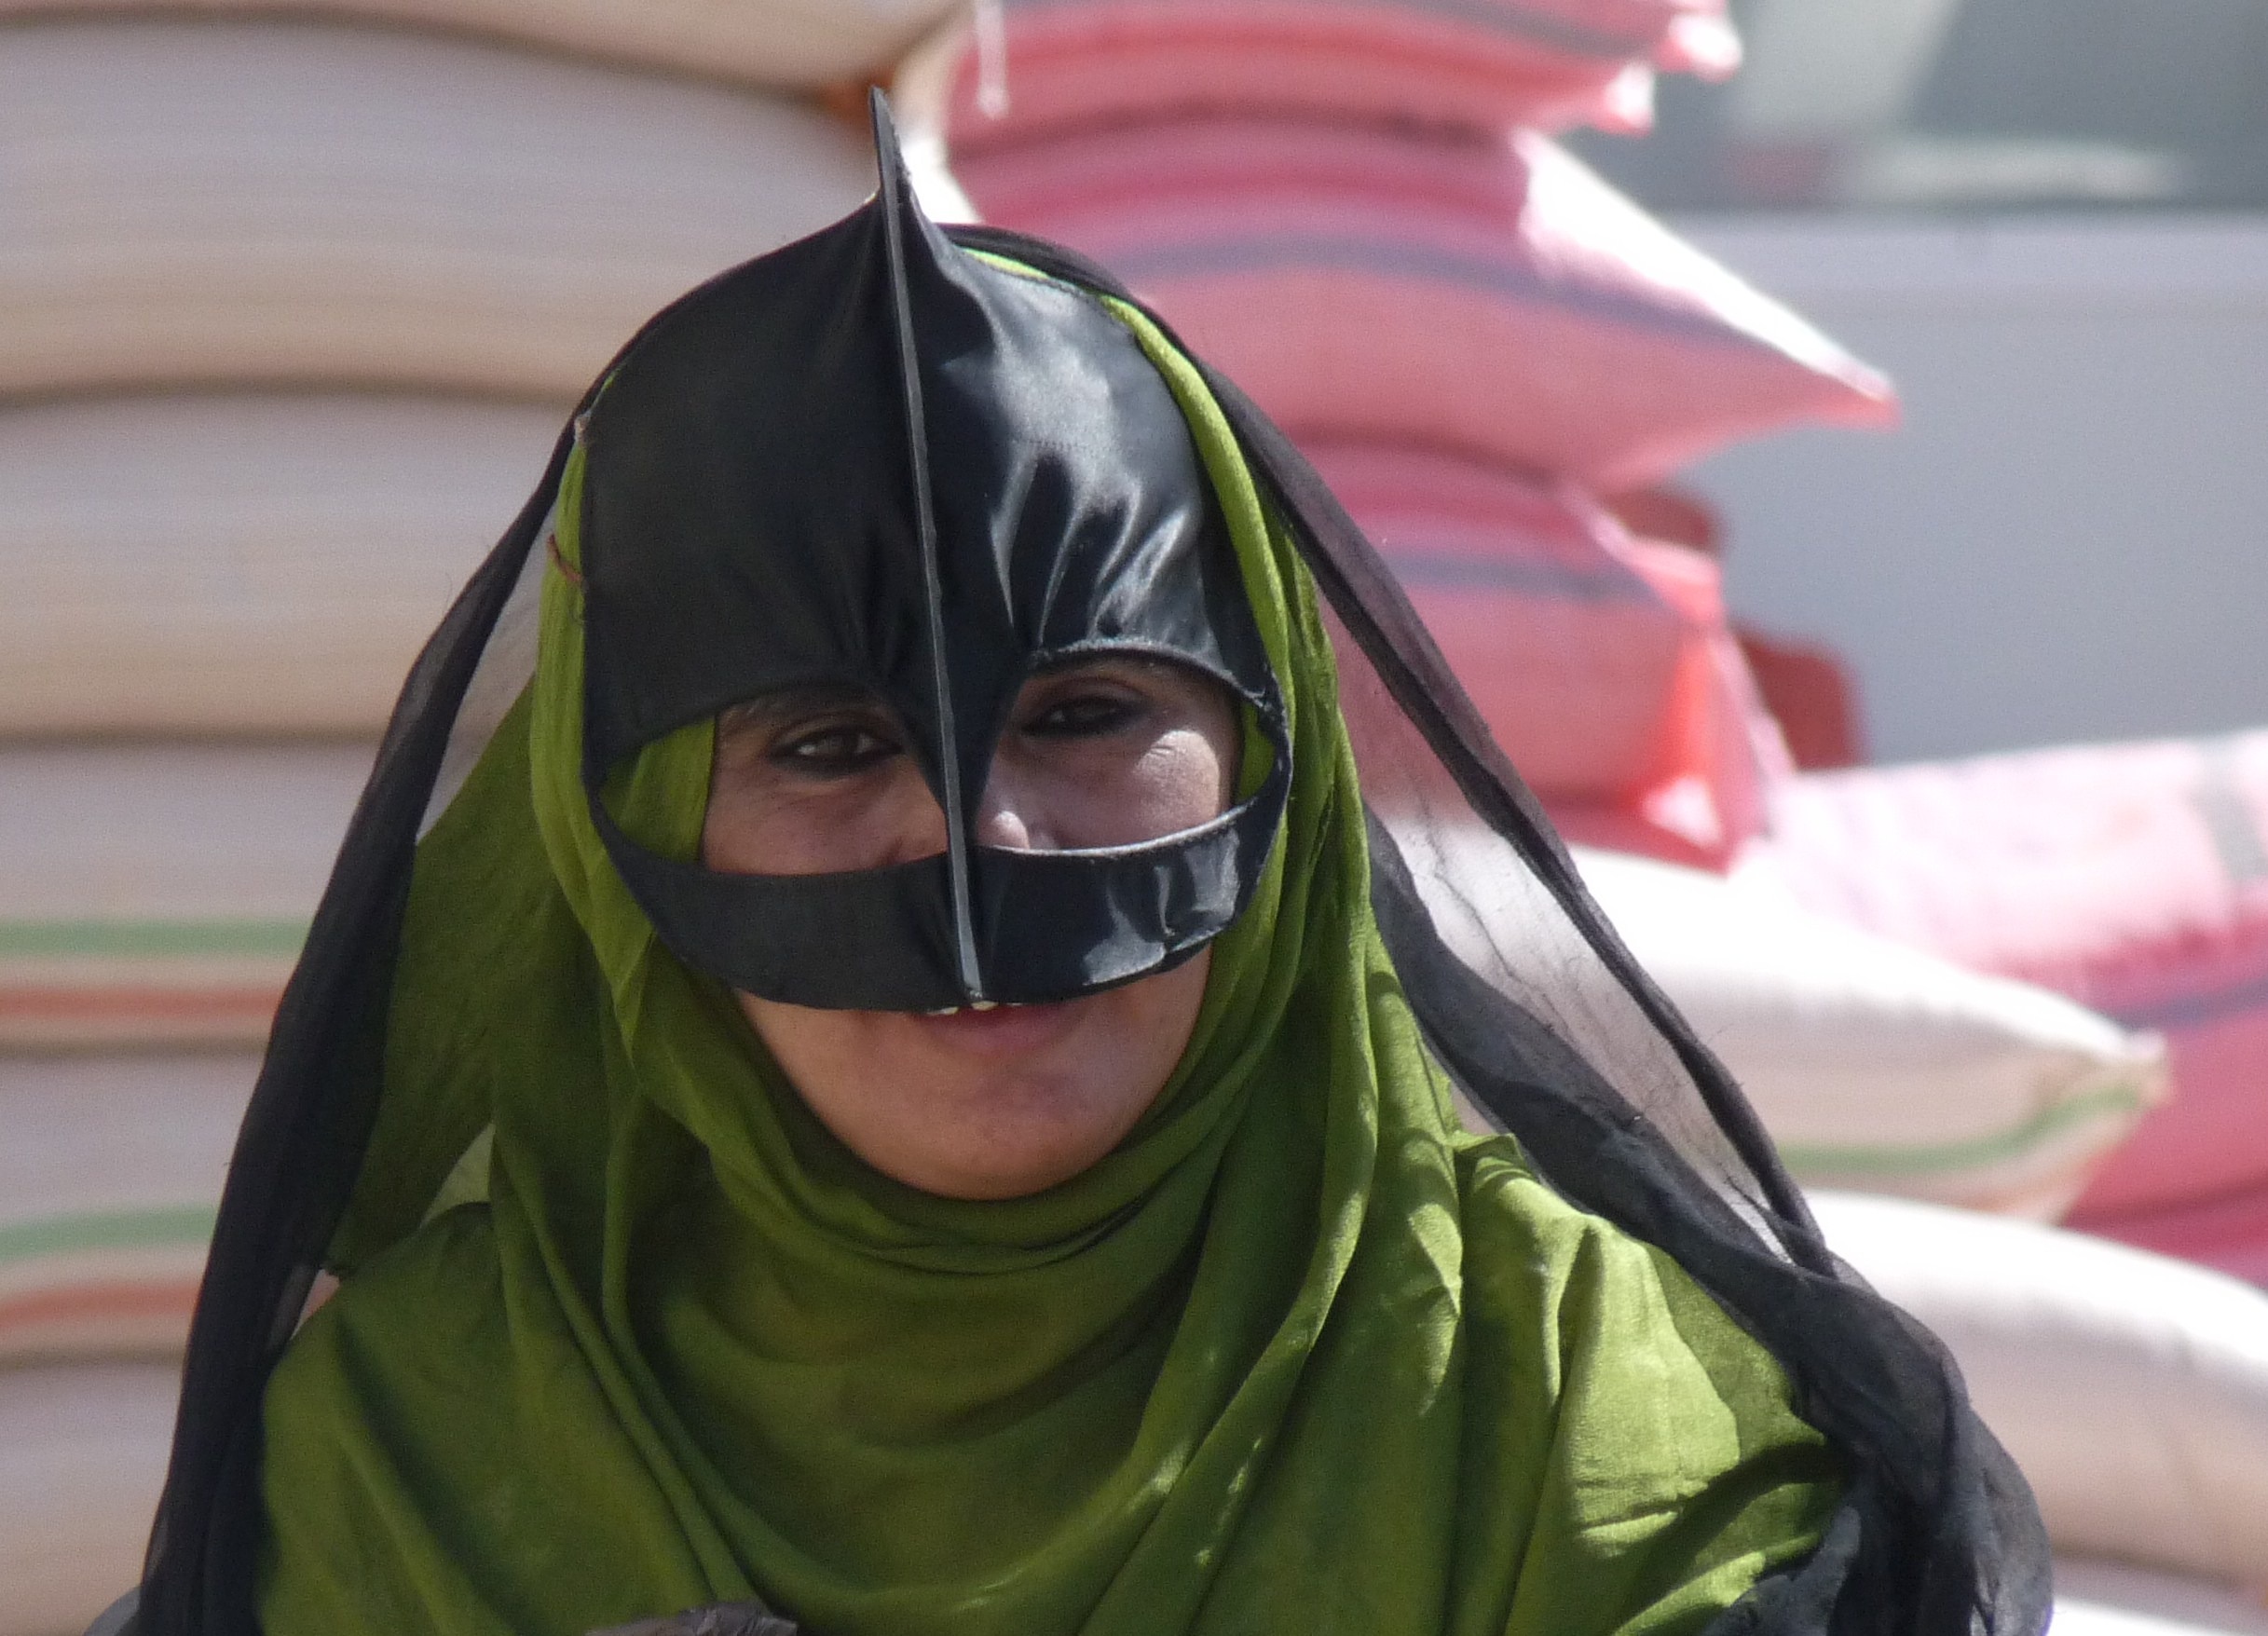
nomad, green, color, clothing, cosplay, glasses, oman, costume, anime, arabic, bedouin woman